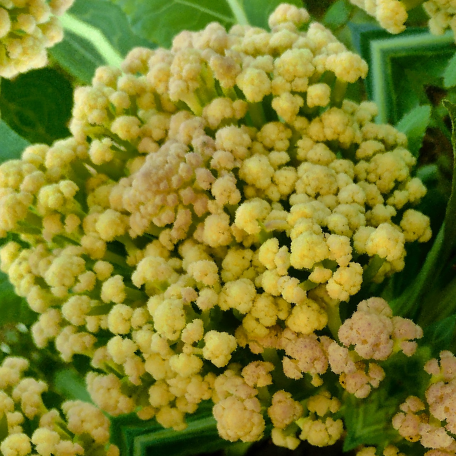
Label: Bacterial spot rot